Passiflora ligularis

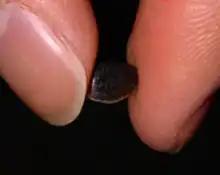
The seed of a sweet granadilla

Passiflora ligularis, the sweet granadilla, grenadia, or sugarfruit, is a plant species in the passionflower genus "Passiflora", family Passifloraceae.